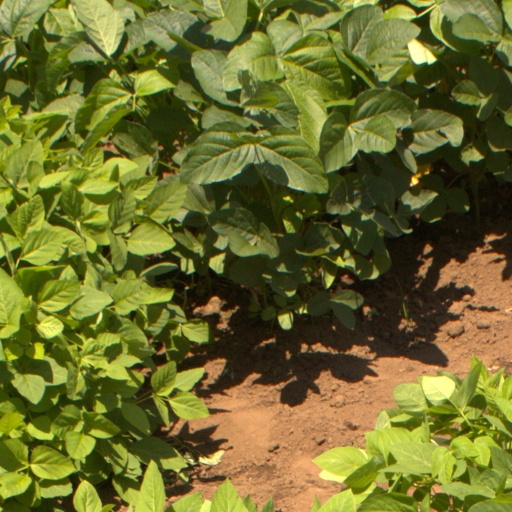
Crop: soybean